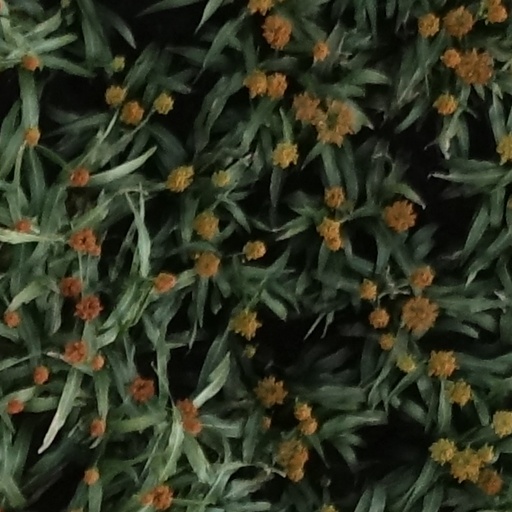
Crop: sorghum